Polish General Exhibition

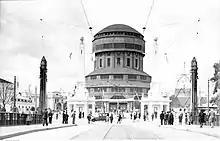
during the exhibition

As part of preparations for the exhibition, Poznań undertook an extensive modernization of its urban infrastructure. Starting in 1927, projects included the renovation of Szeląg, towards Ławica, , , and landscaping for tramway routes to Wilda. Additional projects involved building underground toilets, removing the hospital fence on to regulate the street, constructing a municipal house on , an orphanage on Szamarzewski Street, a , the embankment, a new power plant, a municipal stadium, a pumping station, a waste incinerator at Wilczak, and sewage systems for and . This "building of Greater Poznań" also inspired the idea of creating "thematic districts". For example, Dębina was to become a sports district, western Jeżyce a horticultural-botanical area, and the vicinity of Szamarzewski Street a District of Municipal Social Welfare. Plans included establishing a regular water transport route to Szczecin, prompting initial works in the . A multi-pavilion Municipal Hospital (spanning 11 hectares) was planned at today’s . On 21 November 1927, a project for the was finalized.